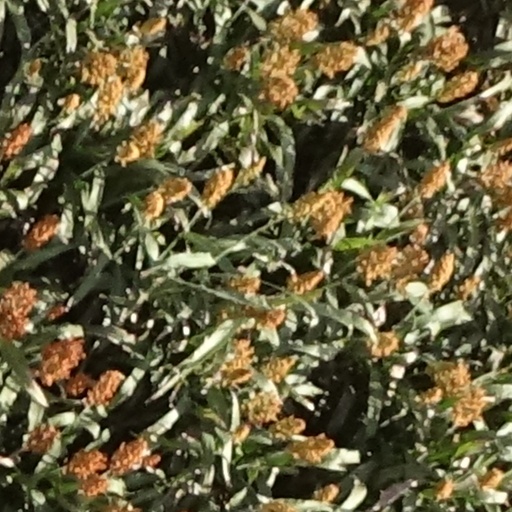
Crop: sorghum